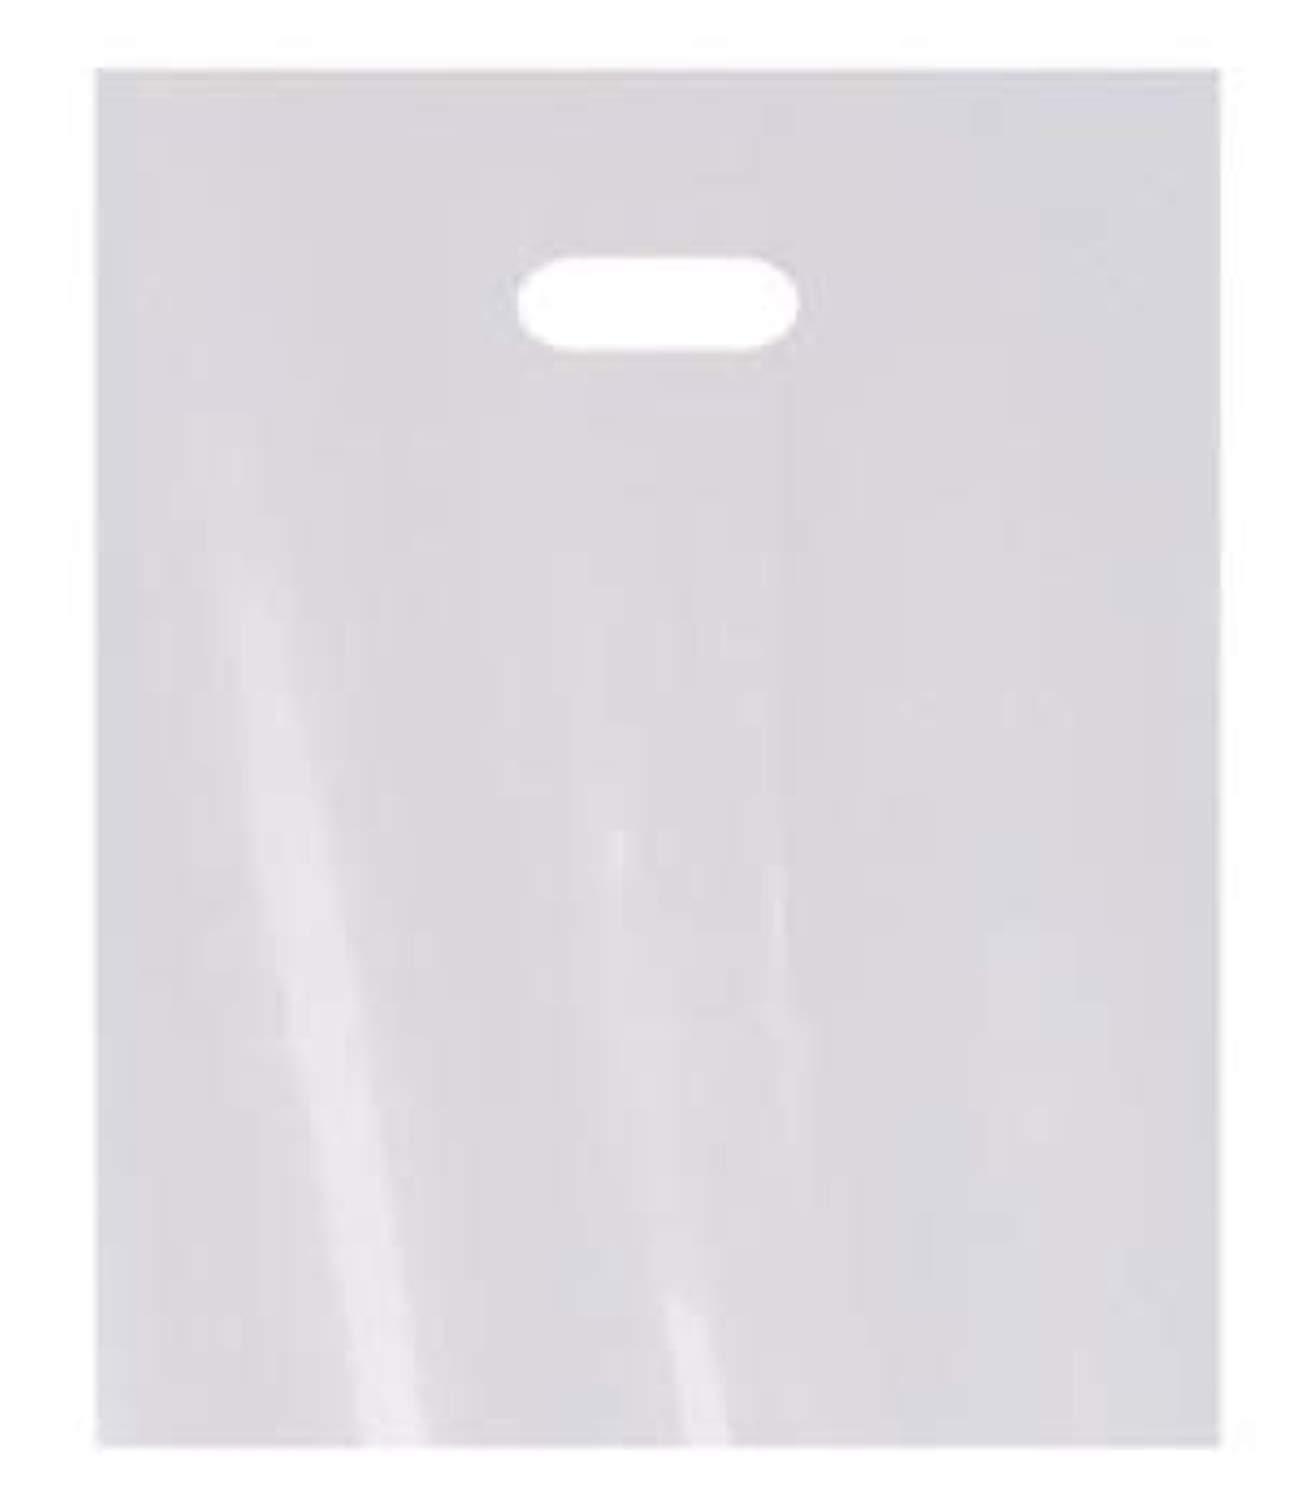
100 Pack 15" x 18" with 2 mil Thick White Merchandise Plastic Glossy Retail Bags | Die Cut Handles | Perfect for Shopping, Party Favors, Birthdays, Children Parties | Color White | 100% Recyclable
Pack of 100 White Glossy Bags Die Cut Handles, Measures: 15" x 18" with 2 Thickness Weights & Dimensions W 15" X H 18" By 2 Mil Thick, 3.4 lbs.
Brand: Plamar USA
Category: Business & Industrial > Retail > Paper & Plastic Shopping Bags > Die Cut Shopping Bags